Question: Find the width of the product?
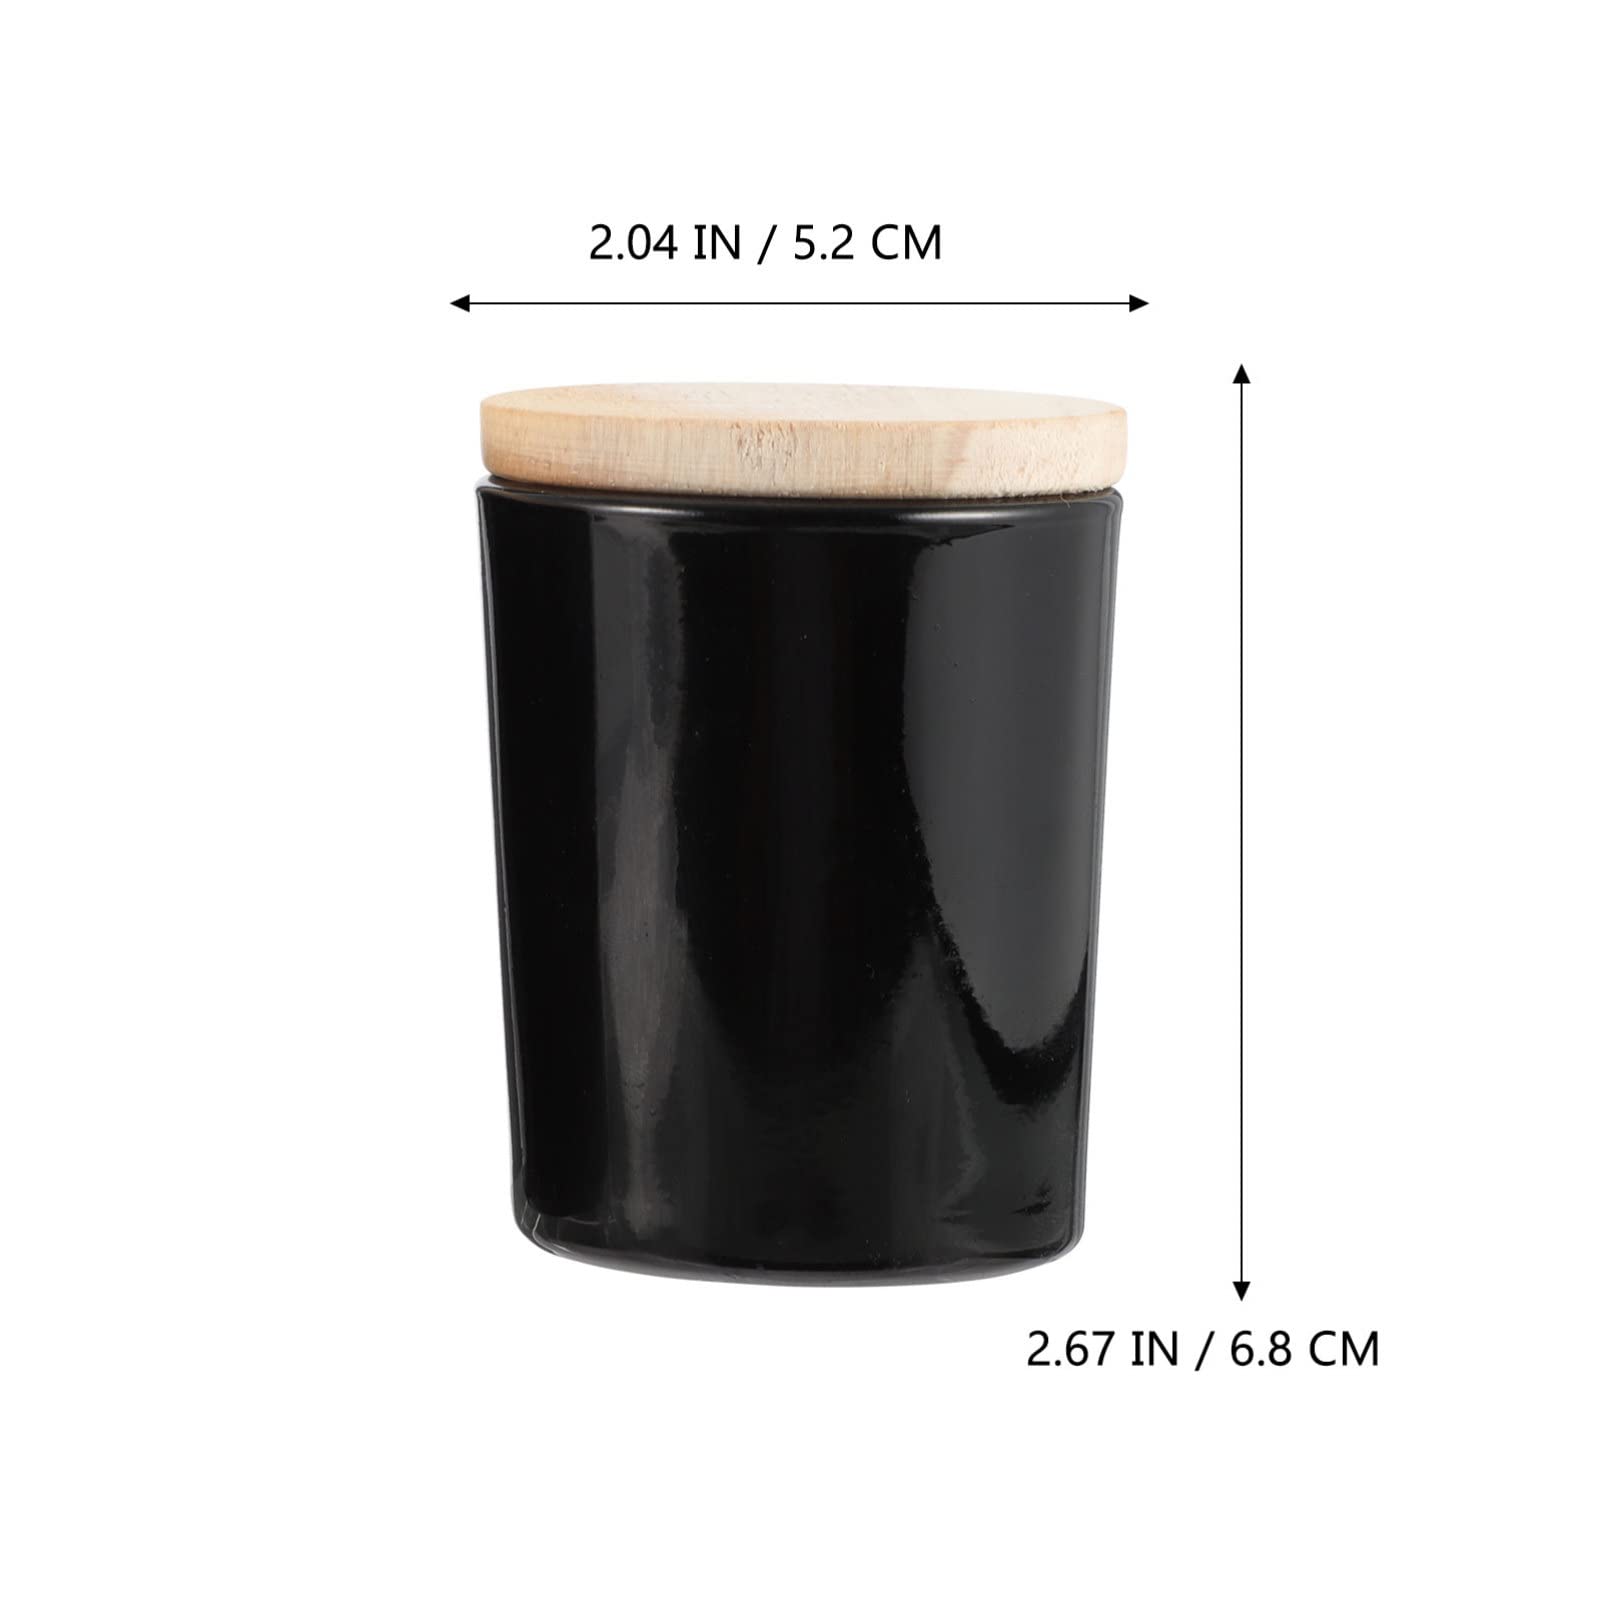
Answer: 2.04 inch